Historical kana orthography

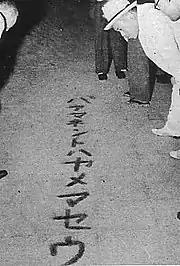
A 1940 Japanese Empire propaganda slogan: , with "yamemashō" written as "yamemaseu".

Most of the historical kana usage has been found to accurately represent certain aspects of the way words sounded during the Heian period. As the spoken language has continued to develop, some orthography looks odd to the modern eye. As these peculiarities follow fairly regular patterns, they are not difficult to learn. However, some of the historical kana usages are etymologically mistakes. For example,